Bhopal: A Prayer for Rain

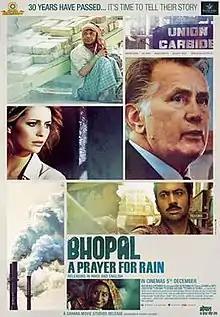
Theatrical release poster

Bhopal: A Prayer for Rain is a 2014 Indian English-language historical drama film directed by Ravi Kumar. Based on the Bhopal disaster that happened in India on 2–3 December 1984, the film stars Martin Sheen, Mischa Barton, Kal Penn, Rajpal Yadav, Tannishtha Chatterjee and Fagun Thakrar. Benjamin Wallfisch composed the film's music. Kumar's idea for making a film based on the Bhopal disaster came after he read a book about it. Shot over a period of 18 months, it was originally scheduled for a late 2010 release. However, the lack of responses from distributors kept delaying the release.